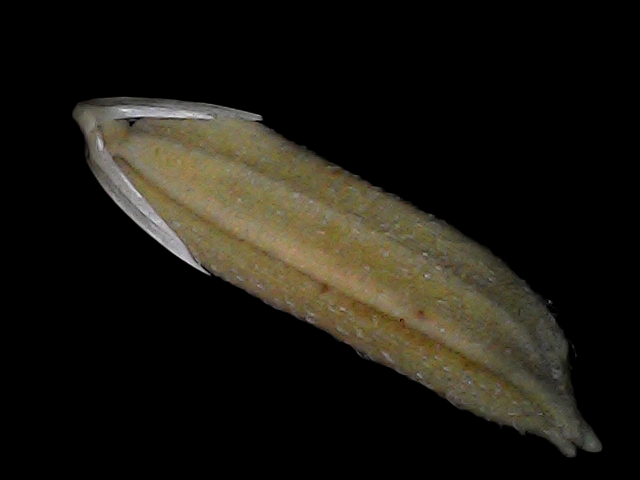
Rice variety: Bd87